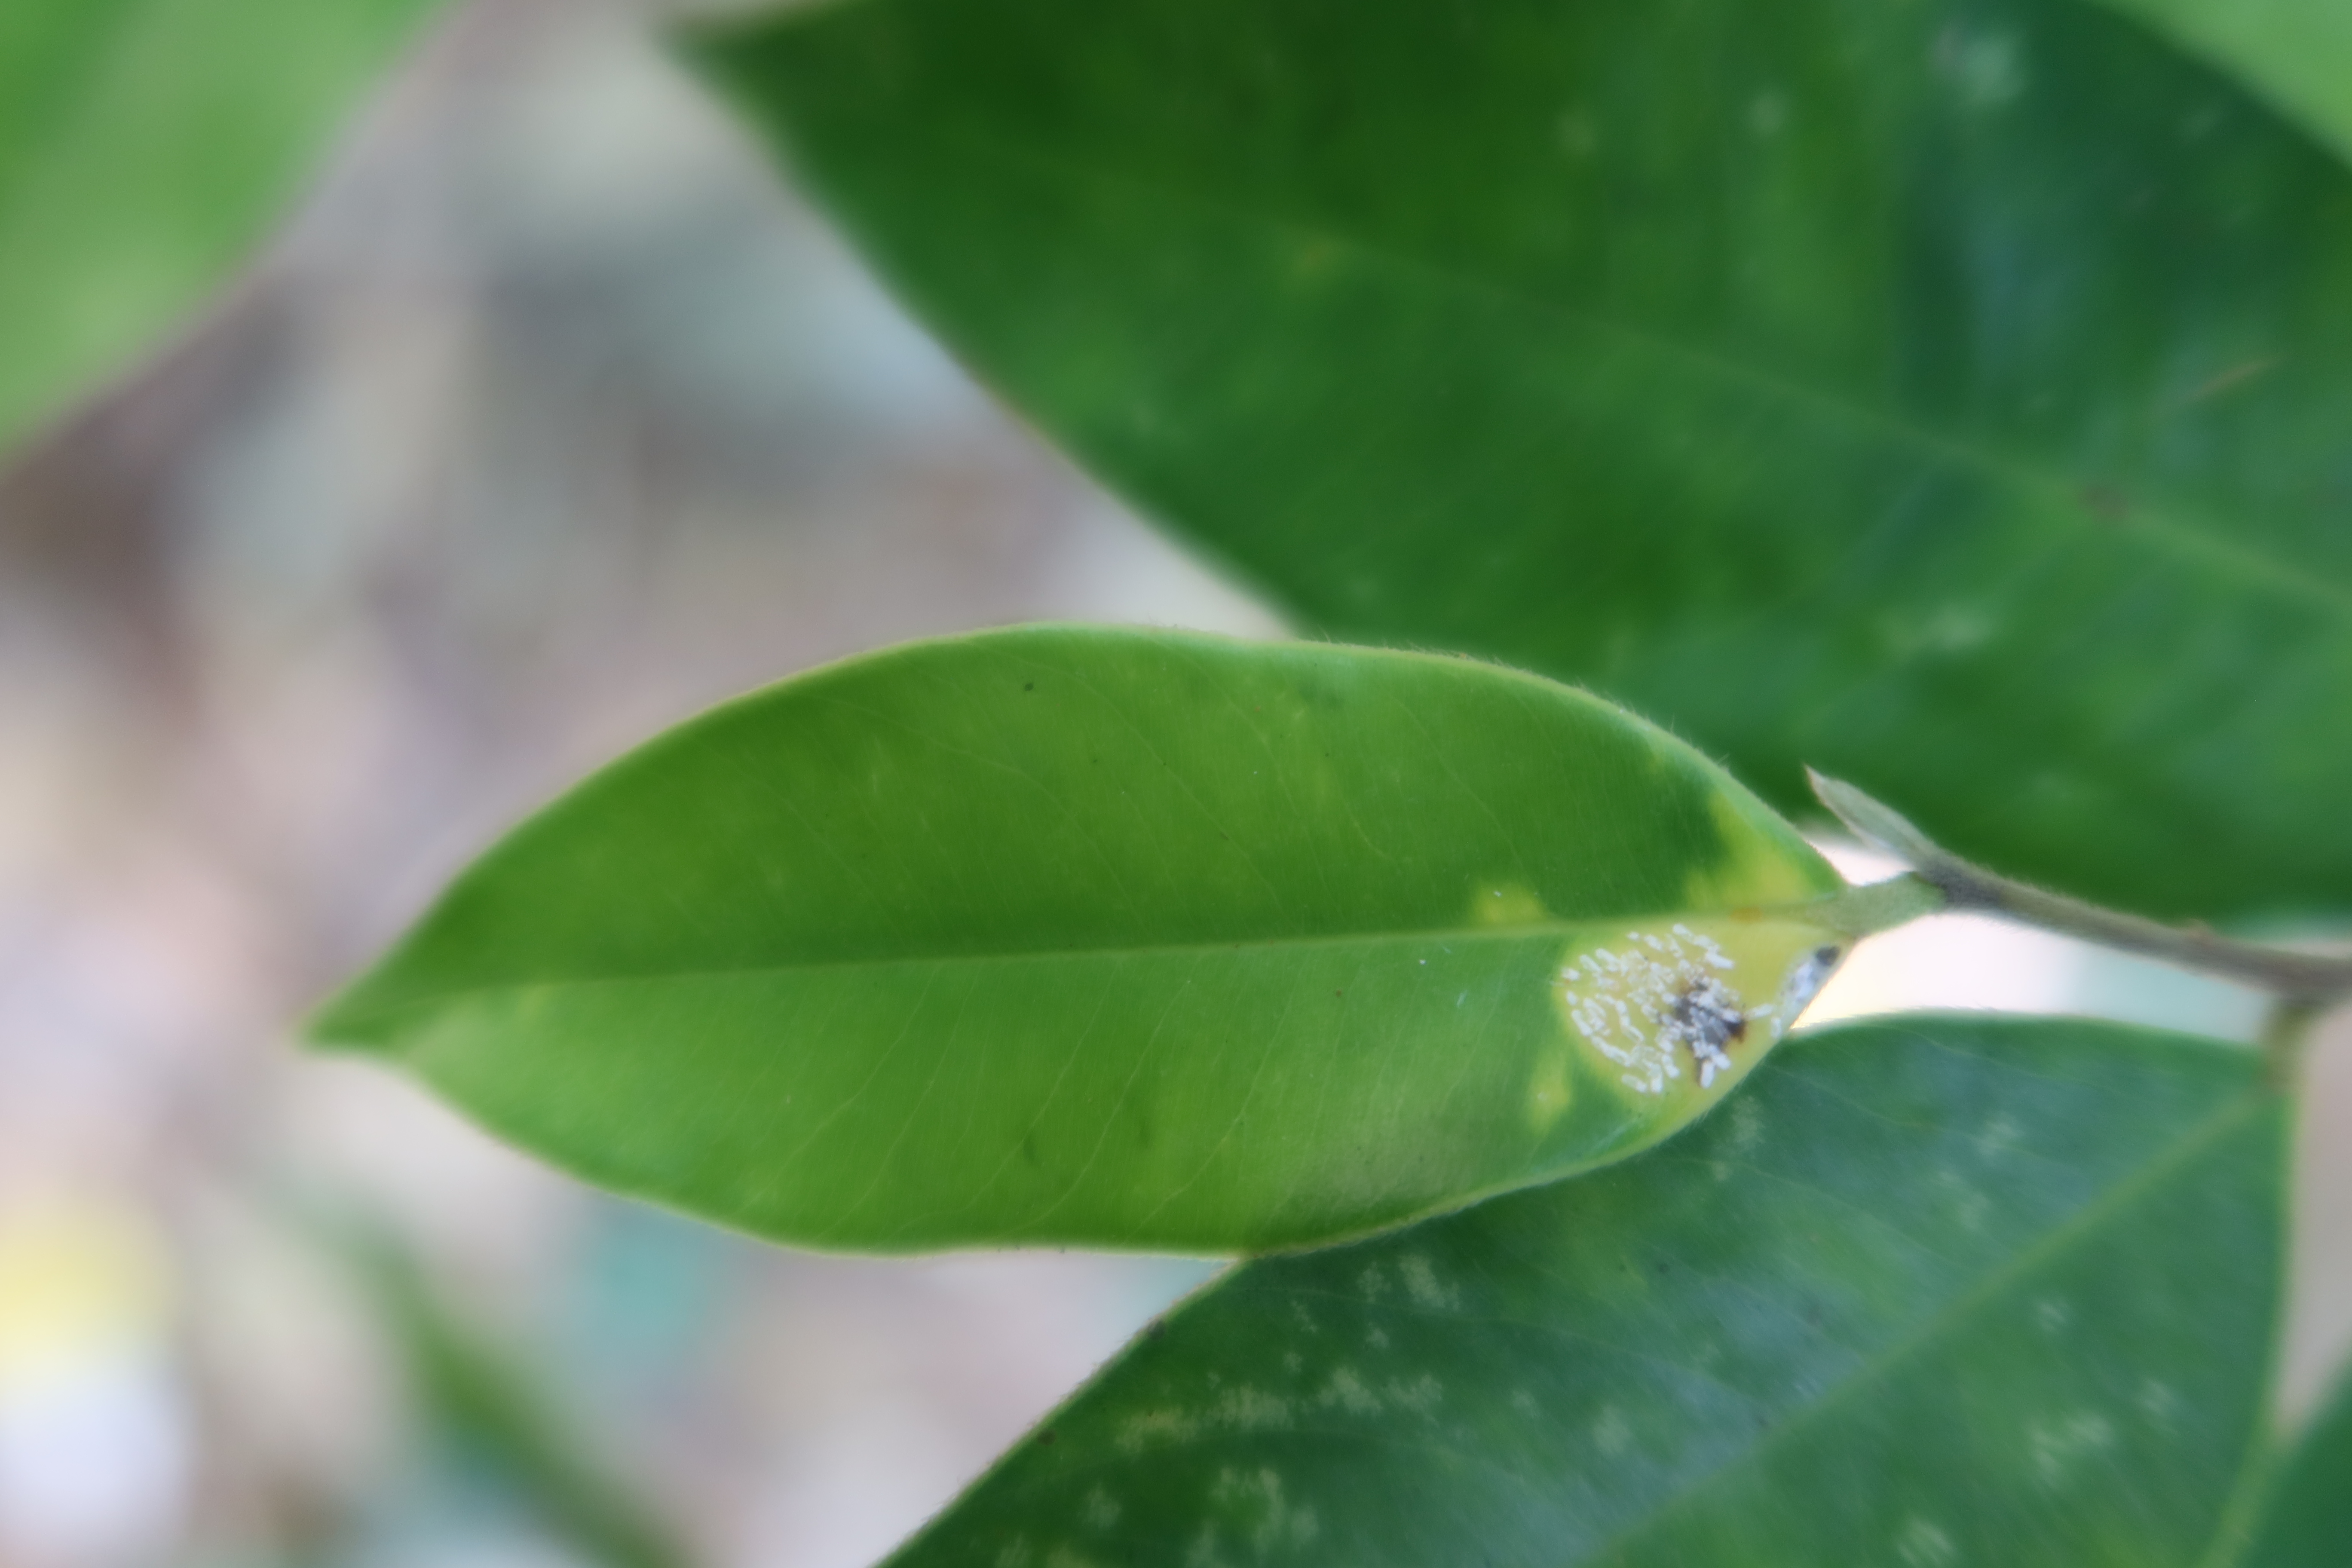
Label: Mealy bugs